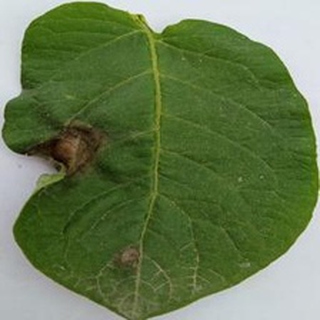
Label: potato_late_blight